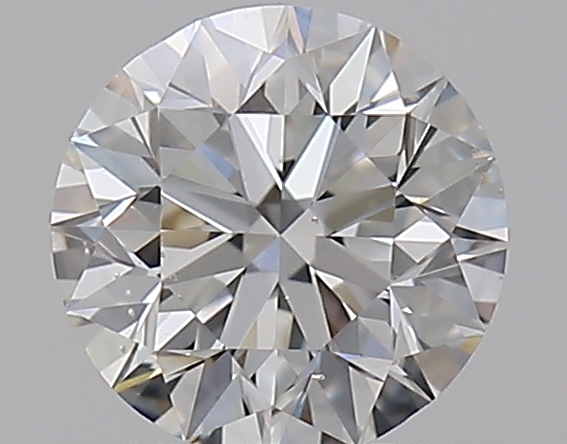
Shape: round
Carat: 0.5
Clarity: SI1
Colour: G
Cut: VG
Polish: EX
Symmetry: VG
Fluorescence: F
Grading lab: GIA
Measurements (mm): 4.97 x 5.03 x 3.19